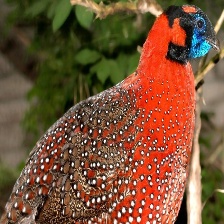
Species: SATYR TRAGOPAN
Scientific name: TRAGOPAN SATYRA